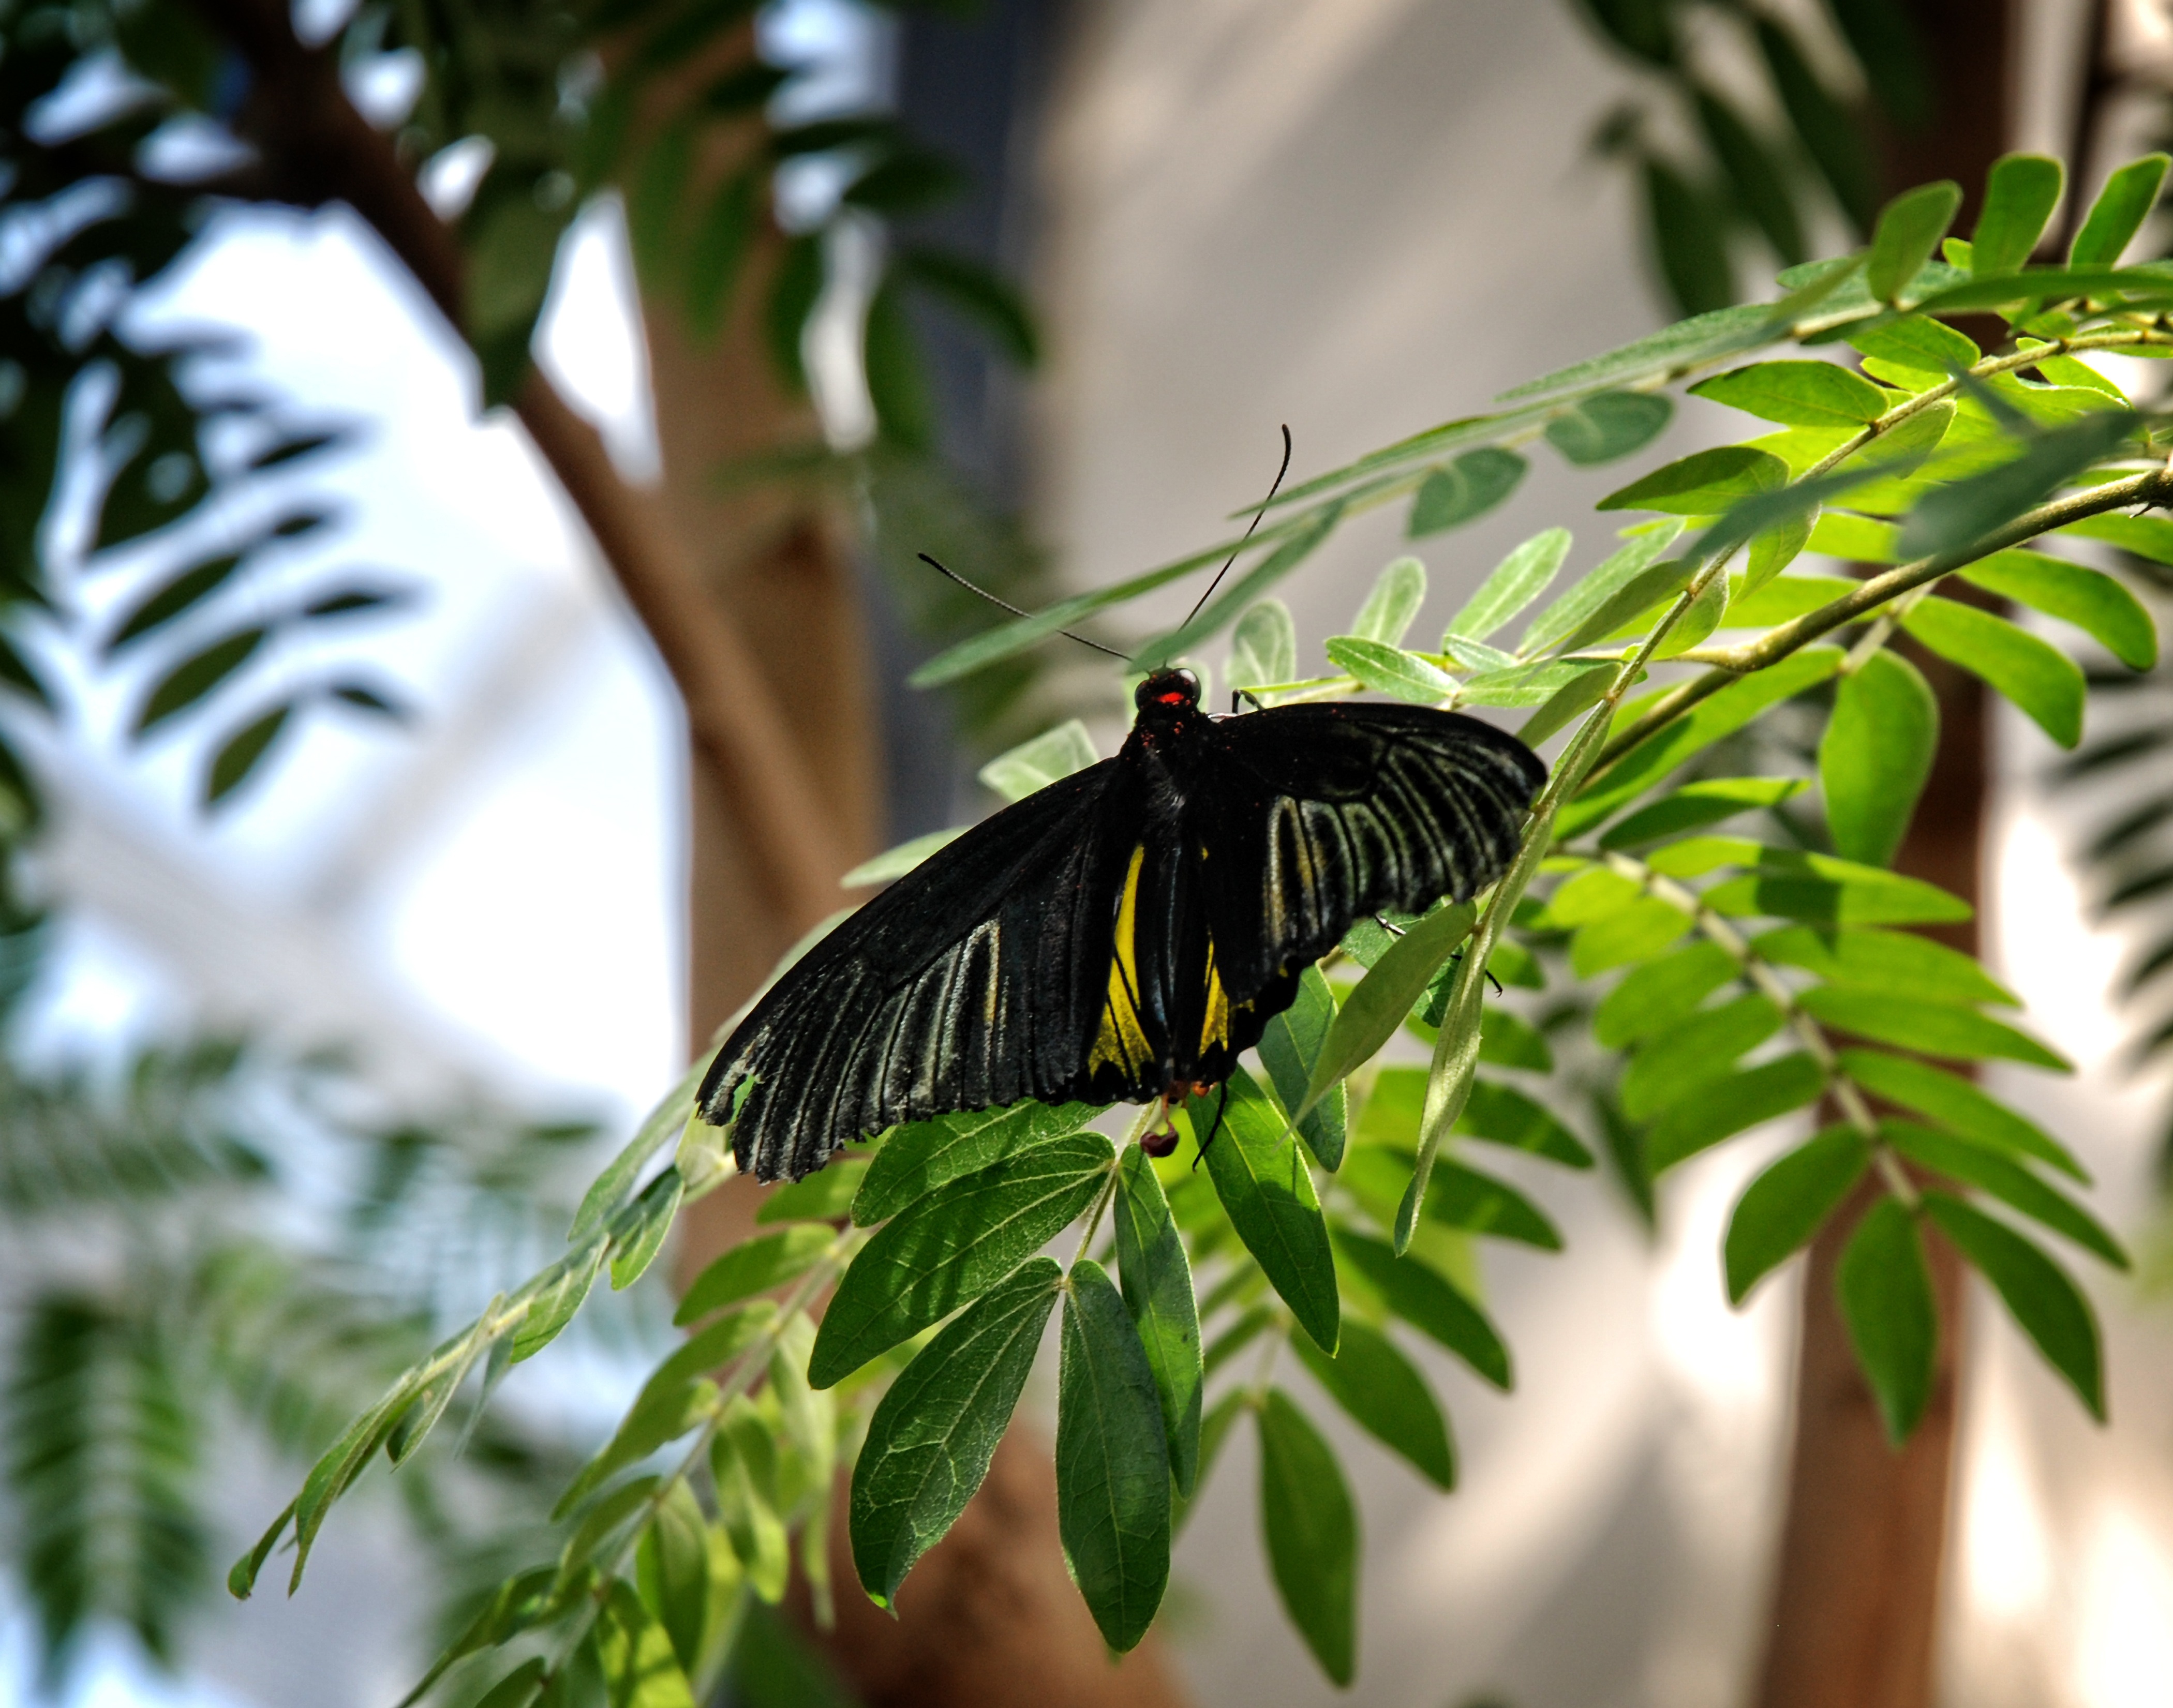
tree, nature, branch, leaf, flower, wildlife, green, jungle, insect, botany, moth, butterfly, flora, fauna, invertebrate, close up, philipines, tropics, macro photography, troides, rhadamantus, moths and butterflies